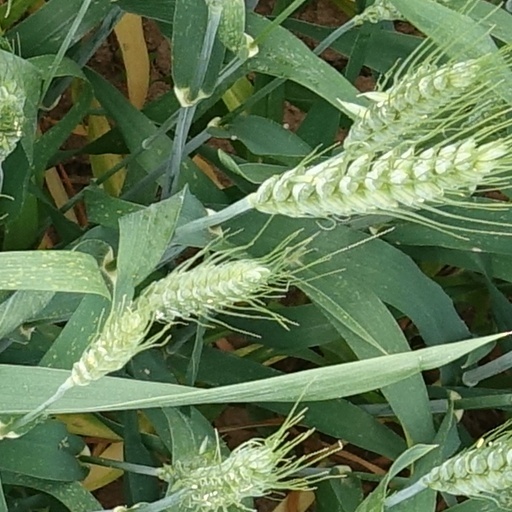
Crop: wheat